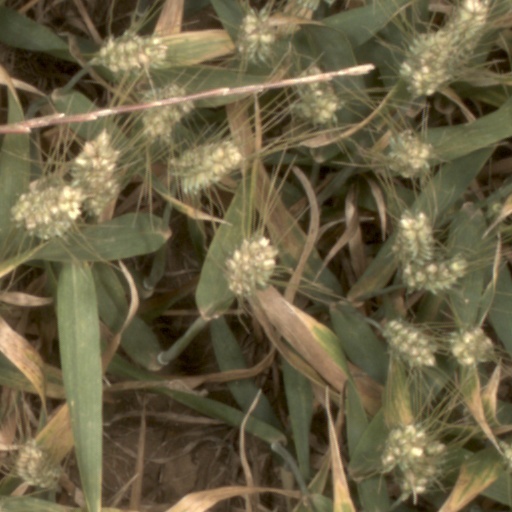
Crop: wheat